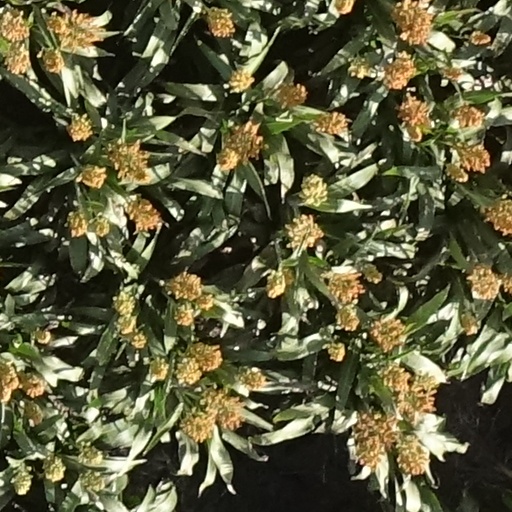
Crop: sorghum